Spata

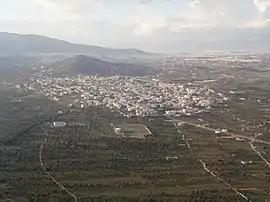
Aerial view of Spata with Athens in the background

Spata is a town east of downtown Athens, Greece. Since the 2011 local government reform it is part of the municipality Spata-Artemida, of which it is the seat and a municipal unit. The municipal unit (officially named Spata-Loutsa) has an area of 55.042 km. It is part of the Athens metropolitan area.